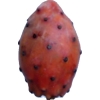
Label: images